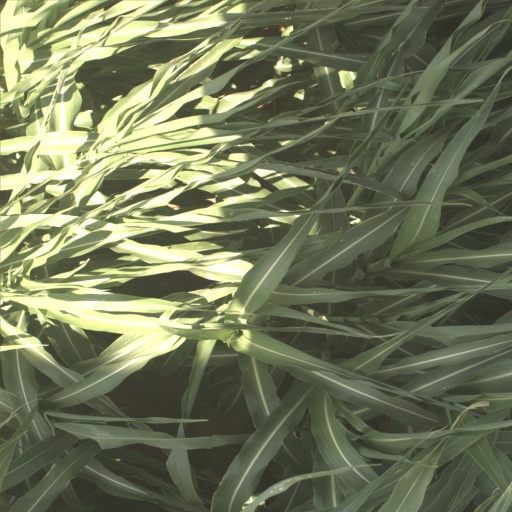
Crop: sorghum